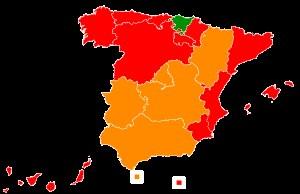
Le 39ᵉ congrès fédéral du Parti socialiste ouvrier espagnol s'est déroulé à Madrid entre les 16 et 18 juin 2017.